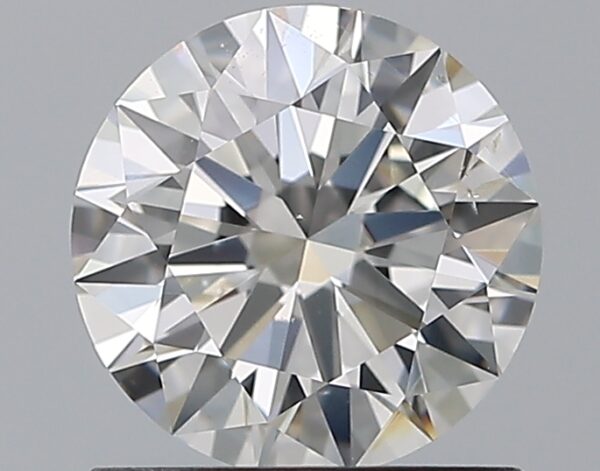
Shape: round
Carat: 1
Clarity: SI1
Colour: G
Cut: EX
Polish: EX
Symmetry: EX
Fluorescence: ST
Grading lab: GIA
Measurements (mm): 6.43 x 6.45 x 3.92